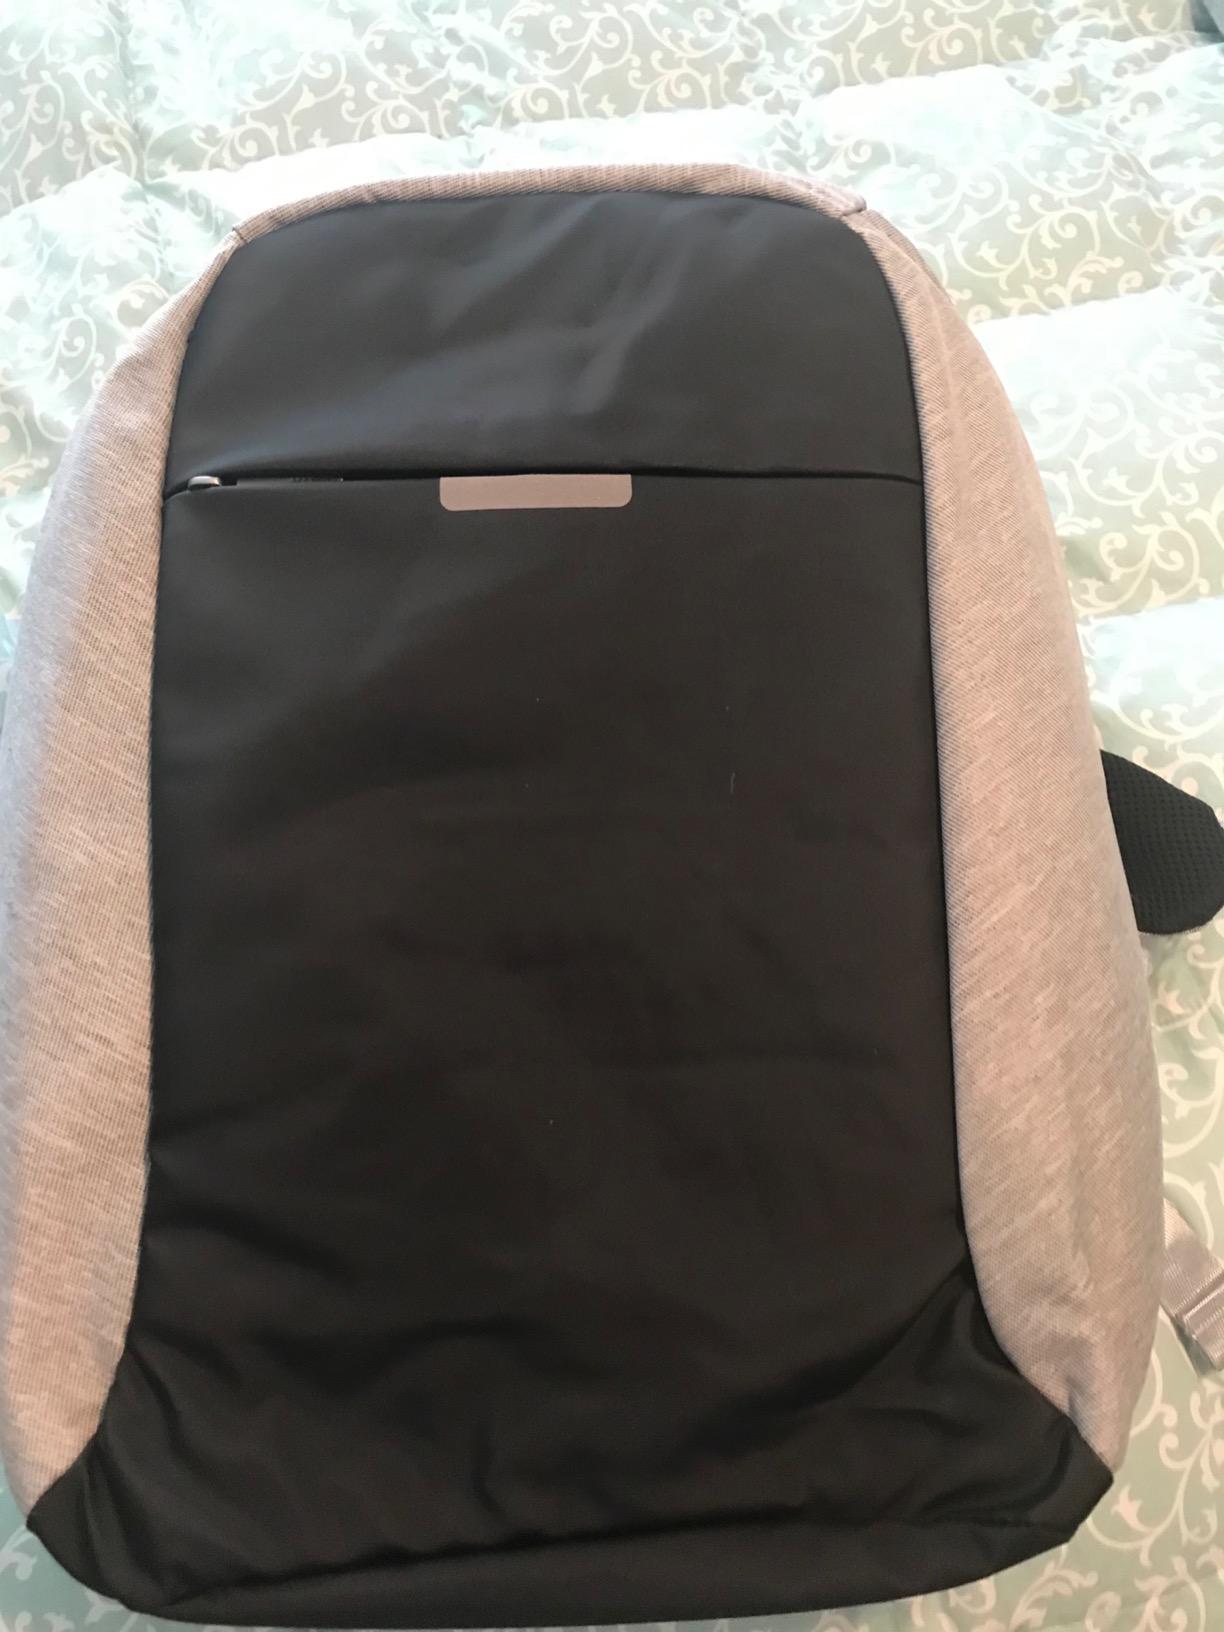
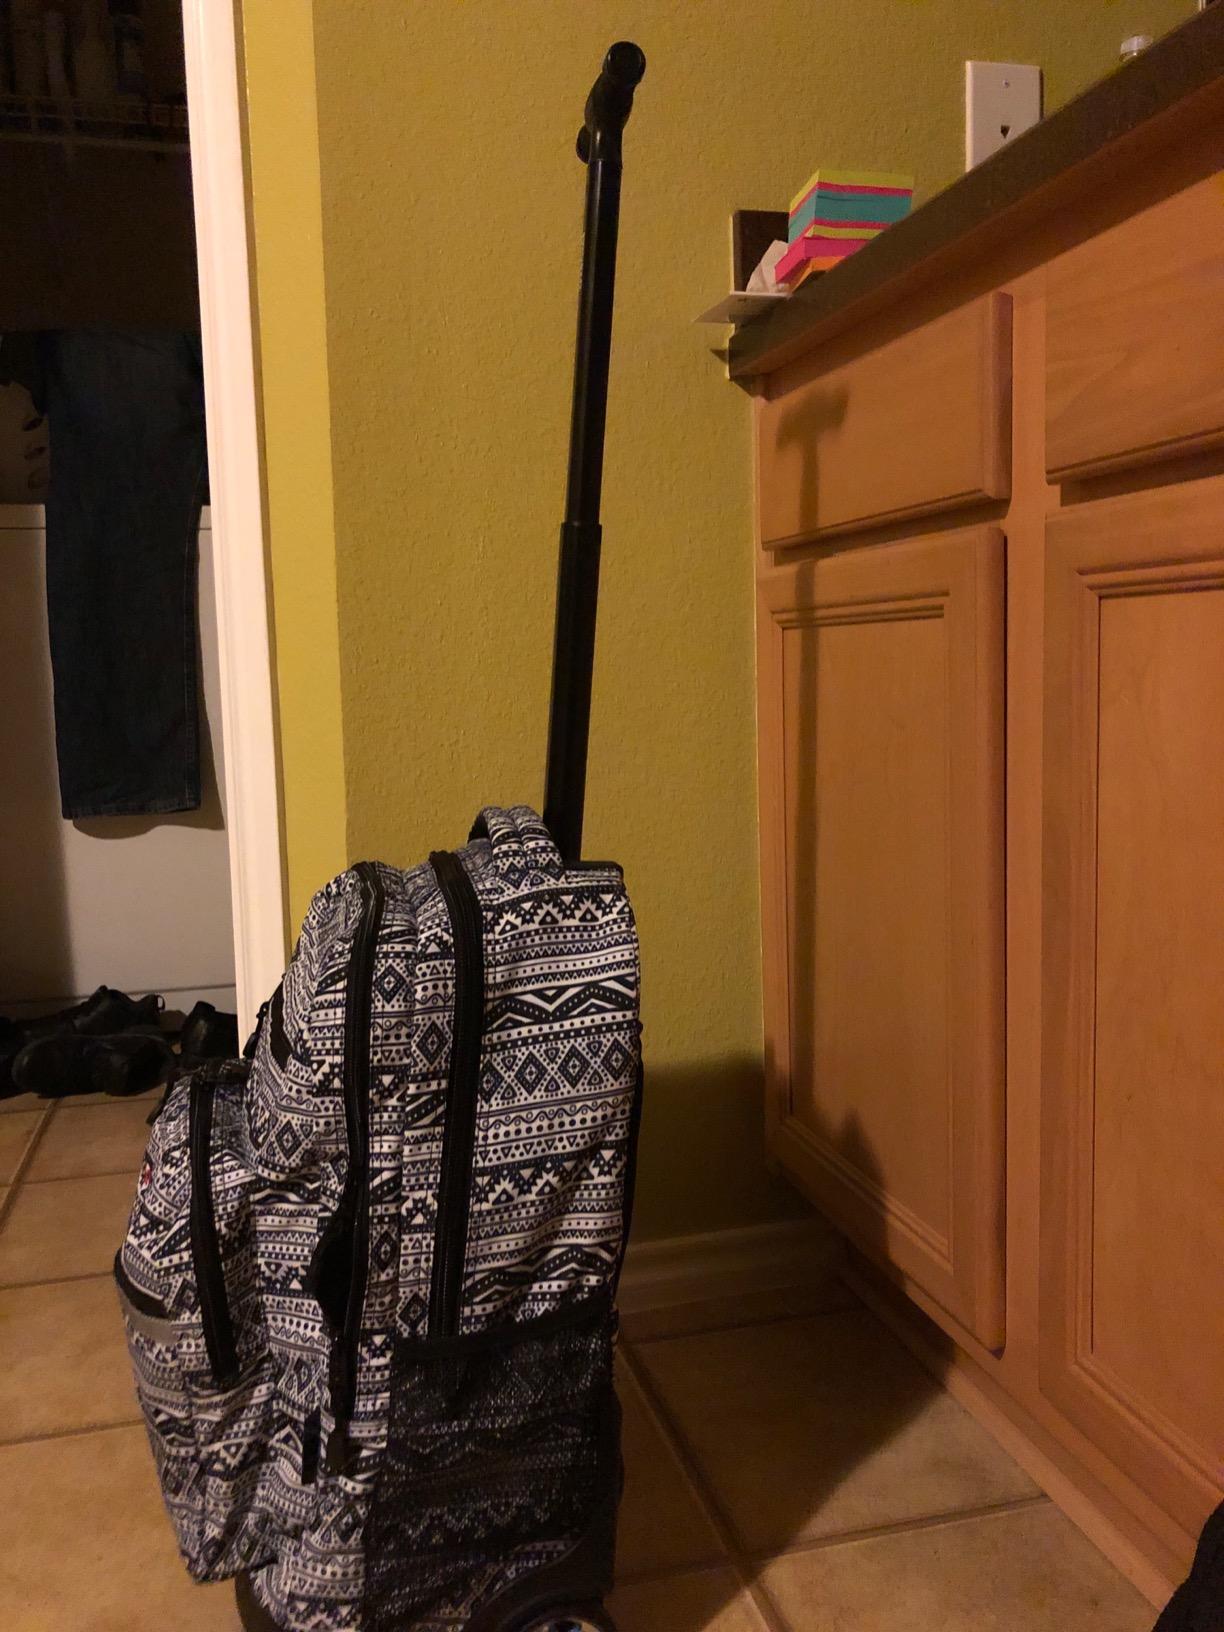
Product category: bag
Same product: no